Earth mass

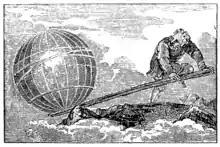
19th-century illustration of Archimedes' quip of "give me a lever long enough and a fulcrum on which to place it, and I will move the earth"

An Earth mass (denoted as "M", "M" or "M", where 🜨 and ♁ are the astronomical symbols for Earth), is a unit of mass equal to the mass of the planet Earth. The current best estimate for the mass of Earth is , with a relative uncertainty of 10. It is equivalent to an average density of . Using the nearest metric prefix, the Earth mass is approximately six ronnagrams, or 6.0 Rg.